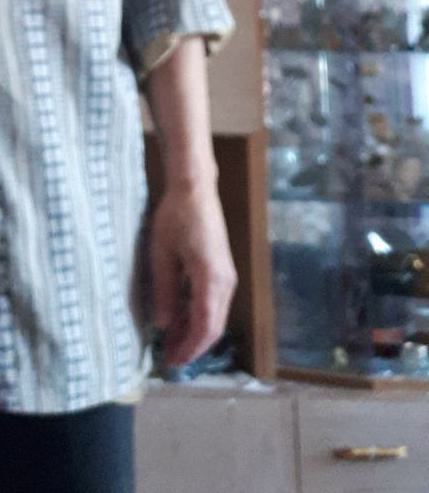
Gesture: no_gesture